Zaban-e Zanan

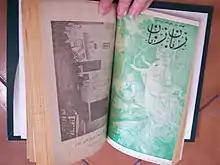
Zaban e zanan 1945

In 1921, Dowlatabadi moved to Tehran and re-established the magazine there. This iteration was under the same name, but published as a monthly 48-page magazine. This second edition was influential and gives insight into the lives of women in Iran across several decades.